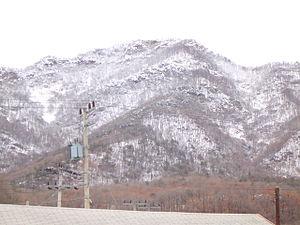
Flower Island est un film dramatique sud-coréen réalisé par Song Il-gon et sorti en 2001. Il s'agit du premier long métrage du réalisateur. Flower Island raconte l'histoire de trois femmes en quête d'une île légendaire où guérir leurs blessures psychologiques.